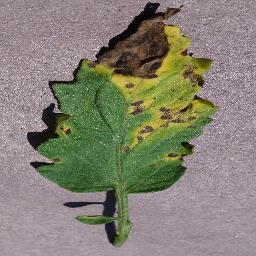
Label: Tomato___Septoria_leaf_spot